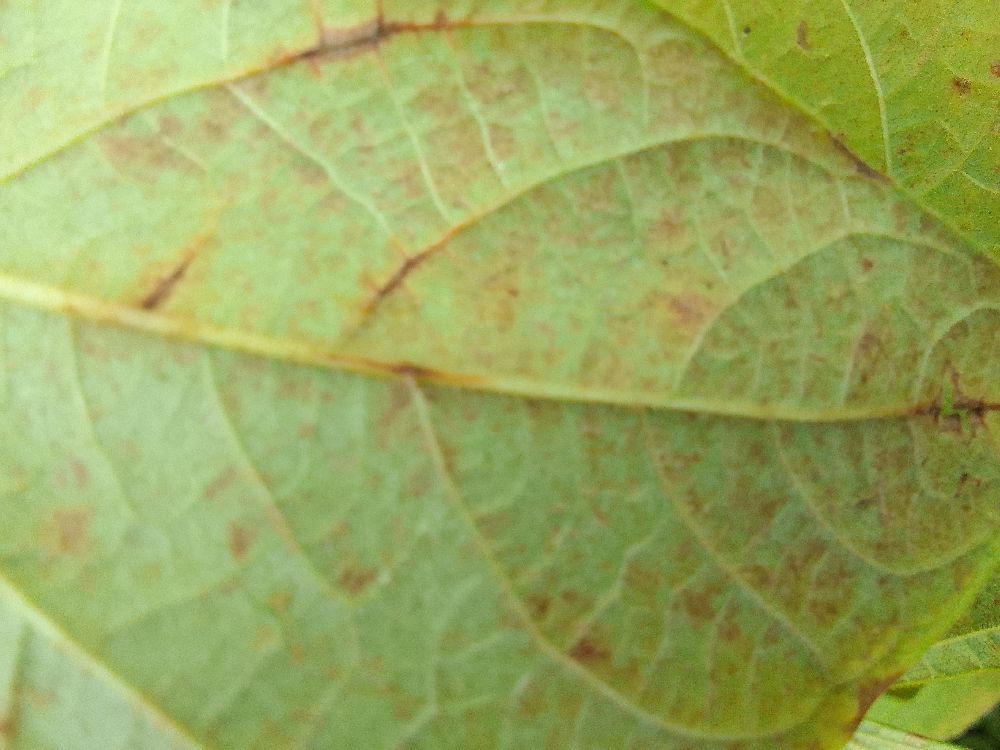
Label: anthracnose